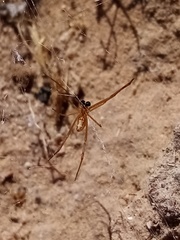
Species: Lactrodectus_hesperus